15th Operations Group

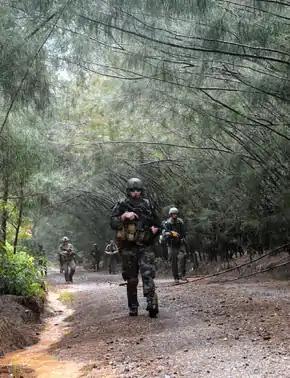
TACP of the 25th Air Support Operations Squadron

Its 25th Air Support Operations Squadron provided combat ready tactical air control parties ready to advise on the employment of air assets in training and combat and to deploy worldwide with each brigade and battalion of the U.S. Army's 25th Infantry Division and other designated ground components. Beginning in 1992, the group had one airlift squadron assigned and equipped with specially configured C-135 aircraft, which provided transportation for the Commander, US Pacific Command, Commander, Pacific Air Forces, and other high-ranking civilian, military, and foreign dignitaries.